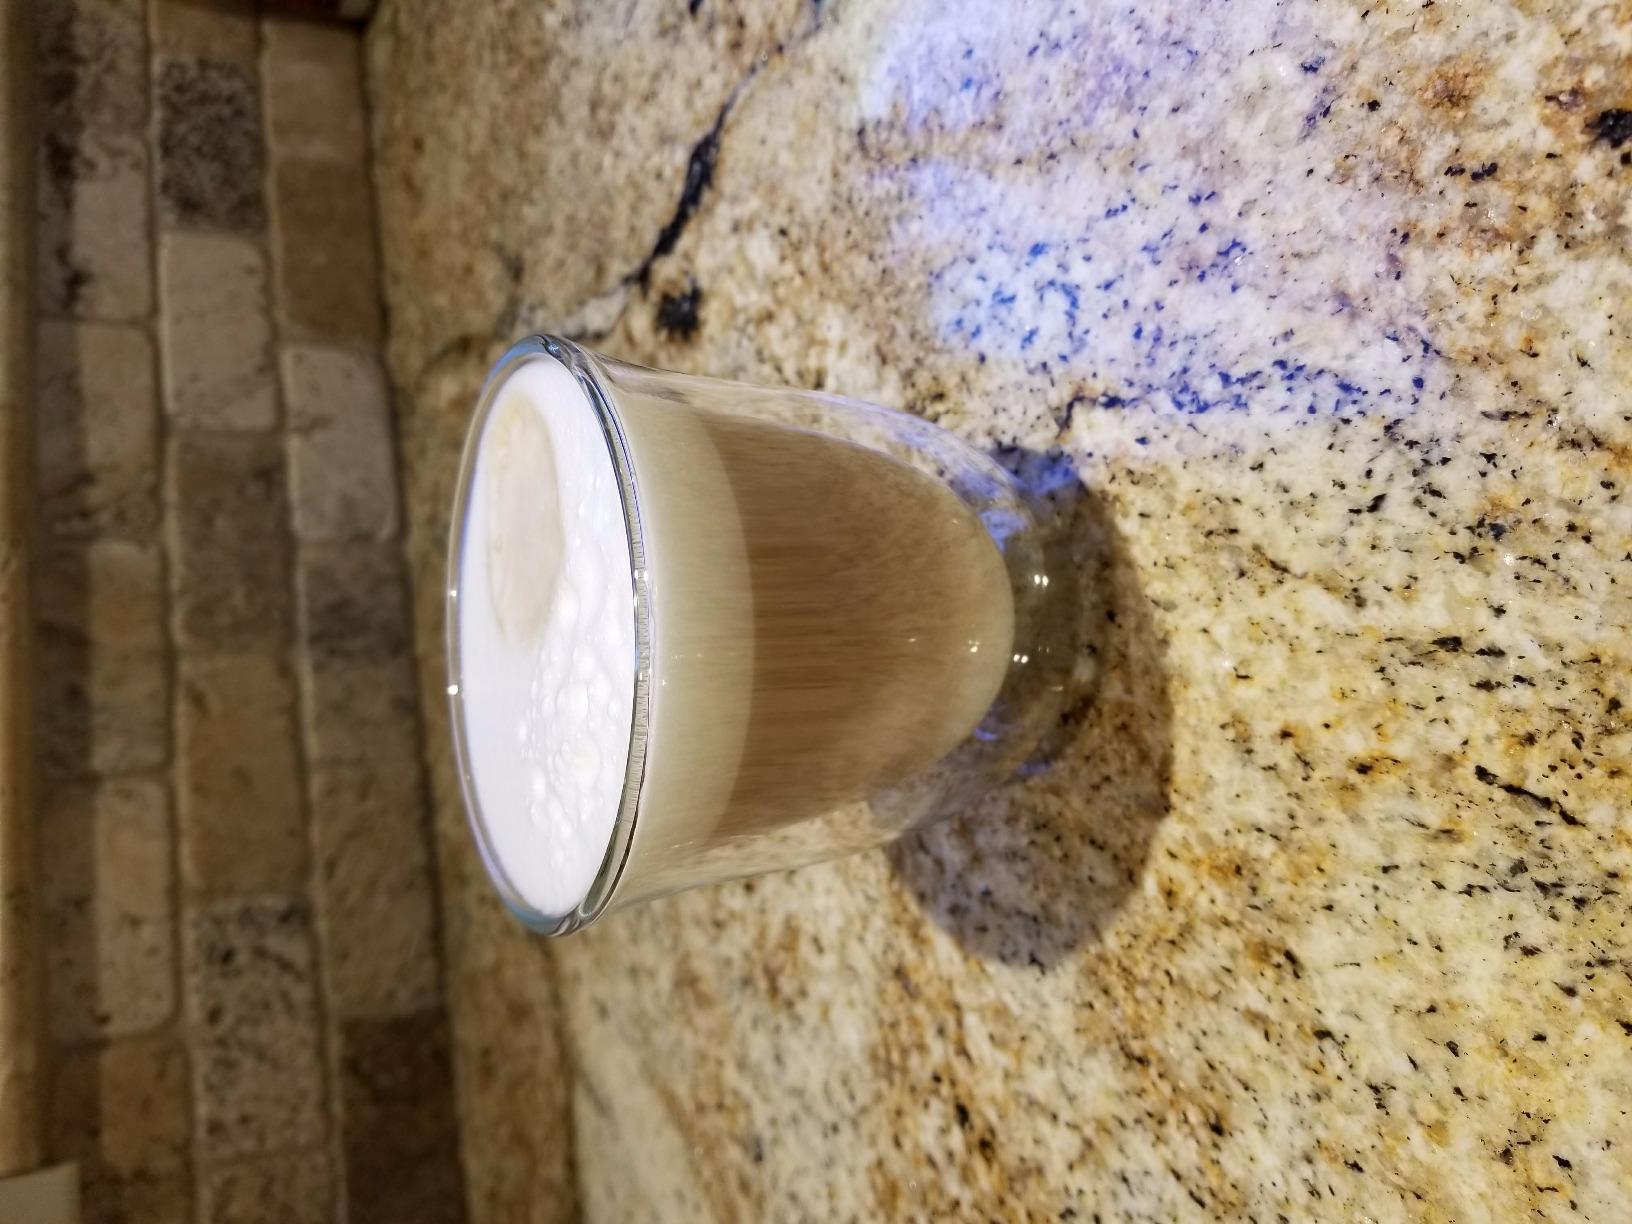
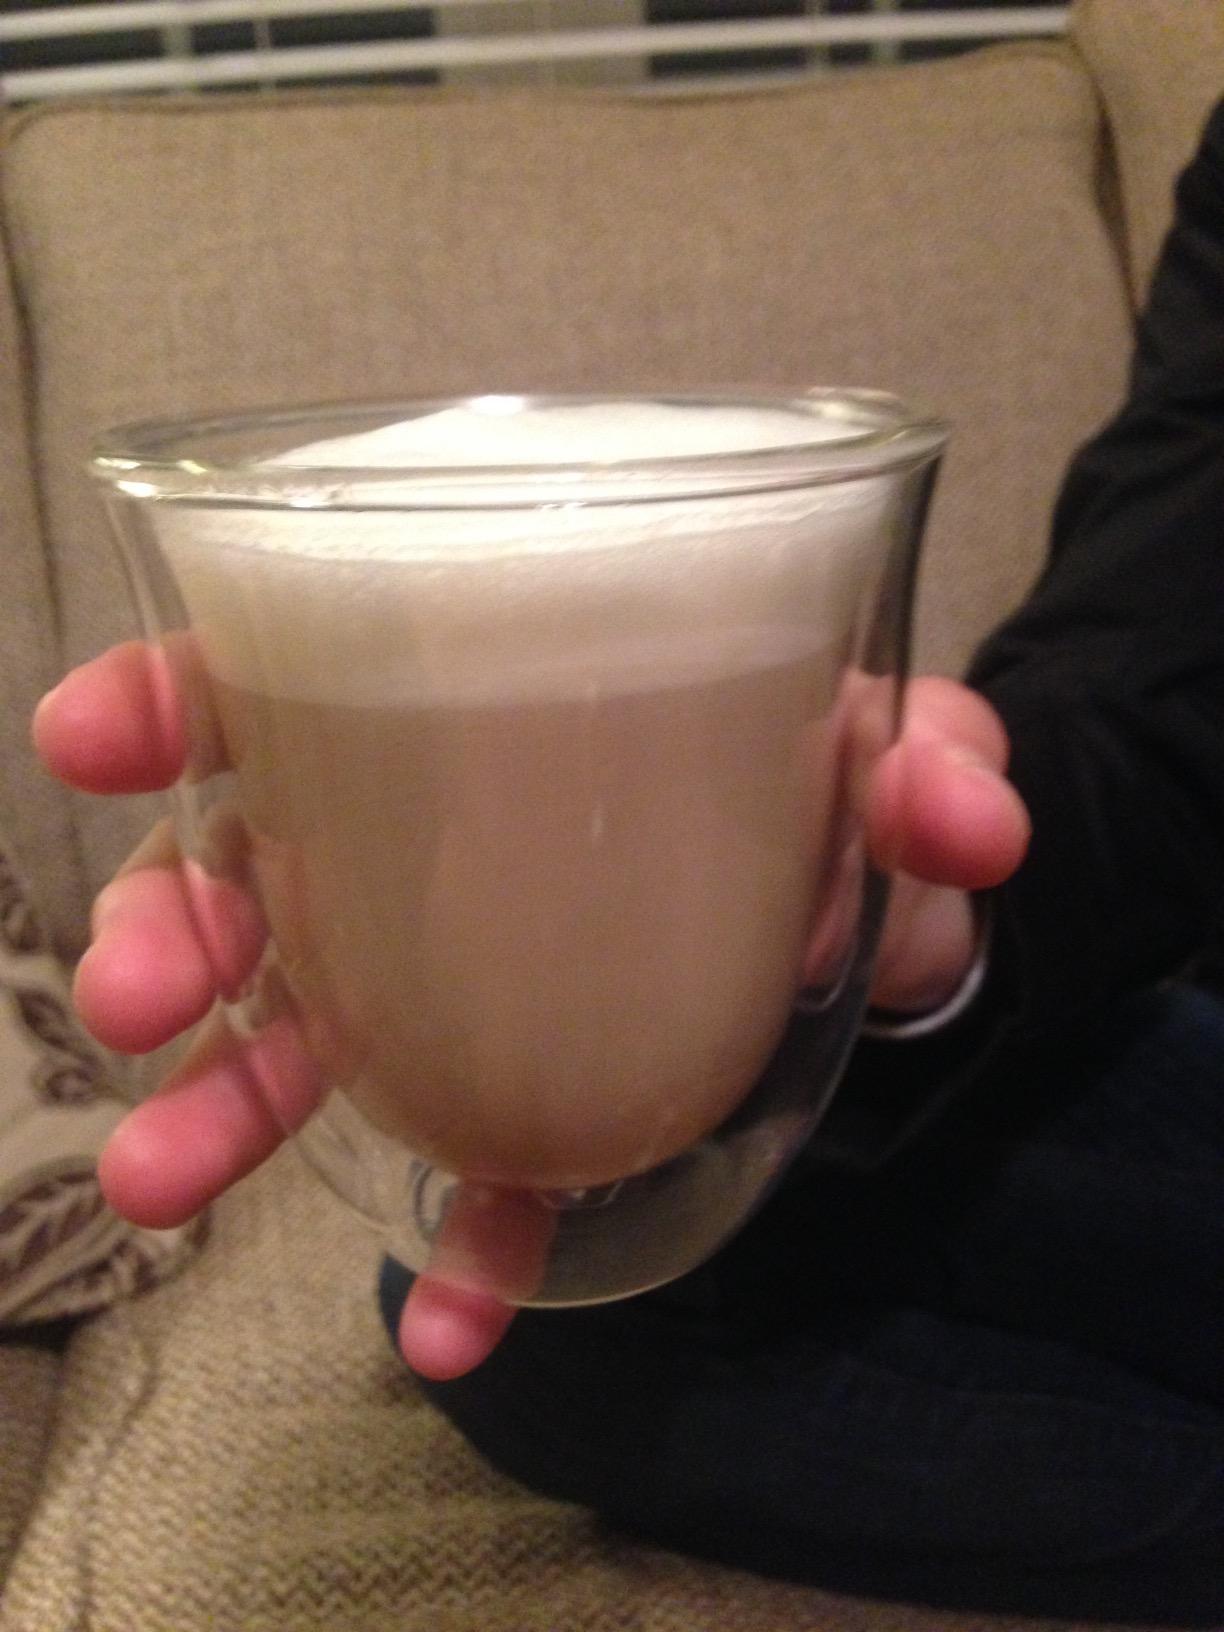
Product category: items_mug
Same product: yes